Caudron C.43

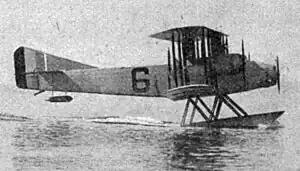

The Caudron C.43 was the first French five-engined aircraft, a biplane intended for passenger transport or military use and multi-engined for safety. A development of the three-engined Caudron C.39, it had one tractor configuration engine in the nose and two push-pull pairs between the wings. It was capable of carrying eight passengers but was not developed.